War crimes in the Second Nagorno-Karabakh War

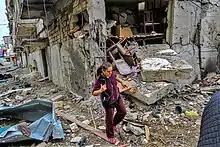
Destroyed housing complex after the Azerbaijani bombardment of Stepanakert

In mid-November, a video of a wounded Azerbaijani soldier Amin Musayev receiving first aid by Ukrainian journalist Alexander Kharchenko and Armenian soldiers after the ceasefire came into force was spread on social media platforms. Following this, a video was released showing Musayev being abused inside a vehicle. It is reported that he was lying on the ground in the car and asked: "where are we going?" In response, the alleged Armenian soldier said, "If you behave well, go home," and cursed, after which it became clear that the Azerbaijani soldier had been kicked. On 18 November, a representative of the International Committee of the Red Cross (ICRC) in Yerevan said that information about this person was "being investigated." The ICRC's representative in Yerevan, Zara Amatuni, declined to say whether she had any information about Musayev. The Artsakh ombudsman said he had no information about the Azerbaijani soldier, but that if he was injured, he was "probably in hospital in Armenia." The Azerbaijani Foreign Ministry said in a statement that the issue was being investigated and will be reported to the relevant international organisations. According to the ministry, "the information about the torture of prisoners is first checked for accuracy and brought to the attention of relevant international organizations." On 25 November, ICRC's representatives visited Musayev and Karimov in Yerevan. On 5 December, the family of Musayev was informed of his condition through ICRC. According to a reported copy of the letter sent by Musayev, he stated that his condition was well. Musayev was returned to Azerbaijan on 15 December as part of the POW exchange deal. Azerbaijan had officially accused the Armenian side of ill-treating the Azerbaijani POWs. Several Azerbaijani POWs, in interviews with the Azerbaijani media outlets, had stated that they were tortured by their Armenian captors until being transferred back to Azerbaijan. Dilgam Asgarov, a Russian citizen of Azerbaijani descent, who was detained by the Armenian-allied forces alongside Shahbaz Guliyev, an Azerbaijani citizen, in 2014, during an incident in Kalbajar, in an interview to "Virtual Azərbaycan" newspaper he gave after being released, also stated that the Armenian captors had tortured the Azerbaijani POWs.